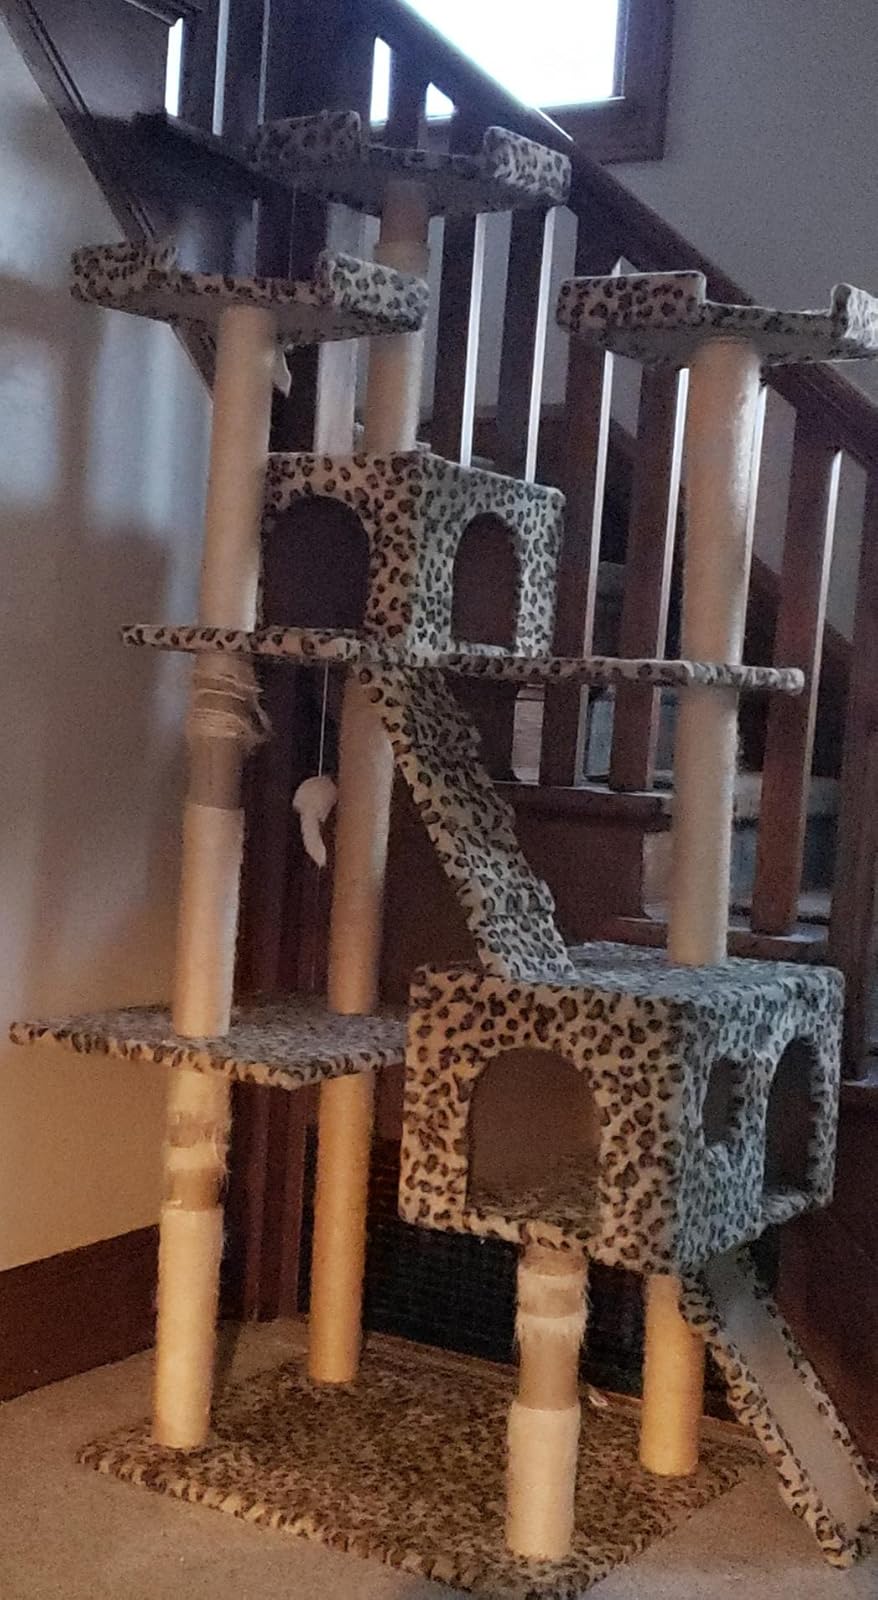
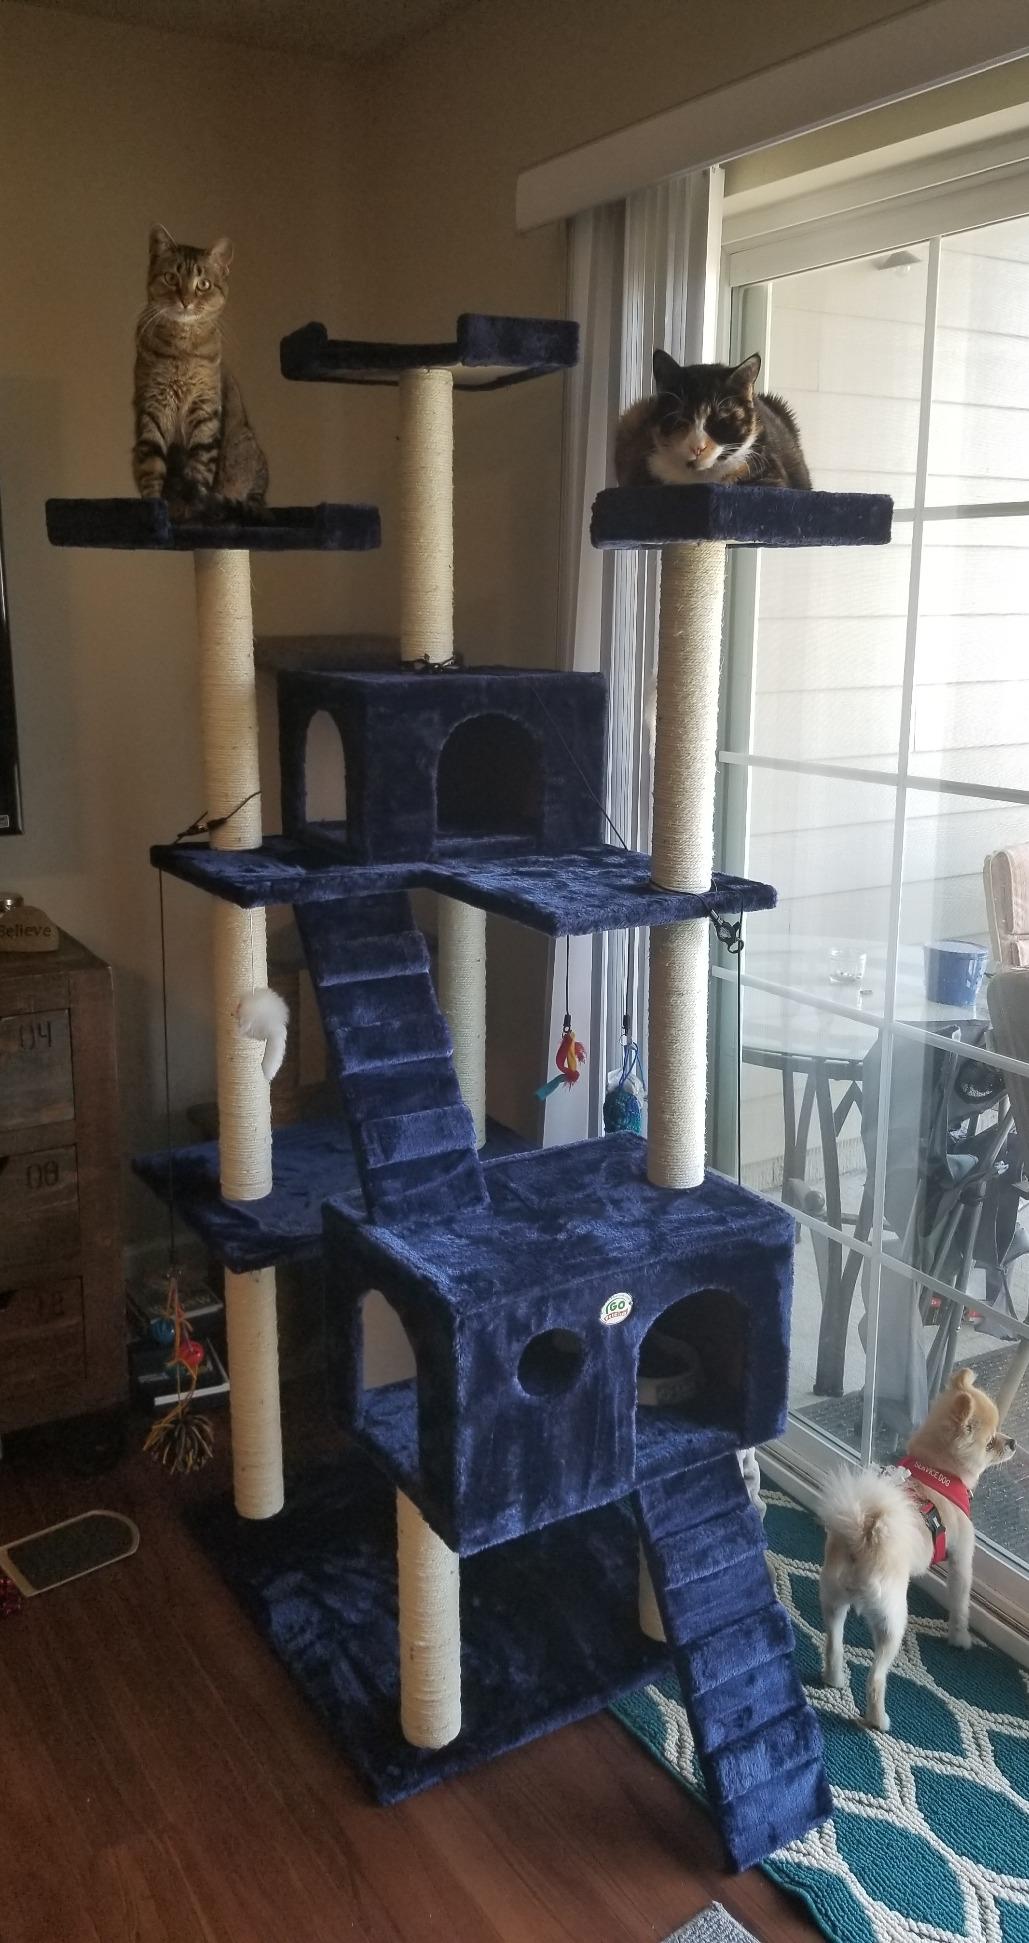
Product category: items_cat tree
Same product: no